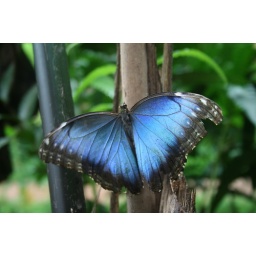
A butterfly in Mariposario de Cahuita, with lots of butterfly attracting fruit and plants.